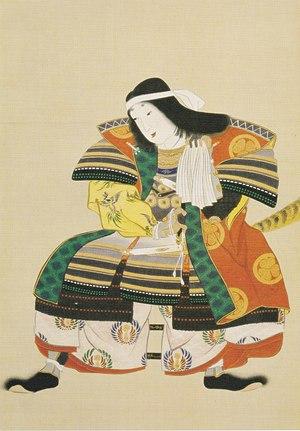
Komatsuhime est une femme japonaise de la fin de la période Azuchi Momoyama et du début de l'époque d'Edo. Fille de Honda Tadakatsu, elle est adoptée par Tokugawa Ieyasu, avant d'épouser Sanada Nobuyuki. Elle est décrite comme étant très belle et très intelligente.